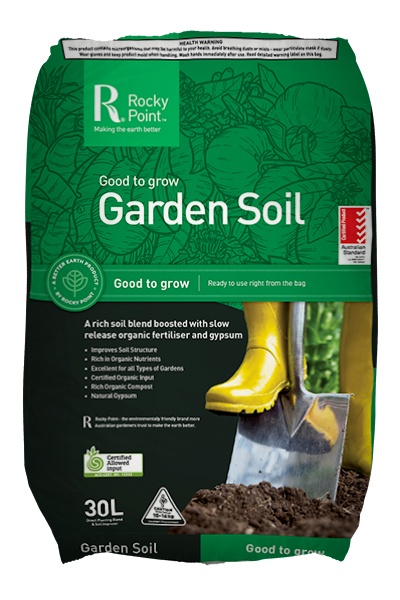
Rocky Point Garden Soil
Using Rocky Point‘s Australian Standards and Certified Organic Garden Soil is a simple, cost effective and environmentally friendly way to feed your plants the nutrients they need to thrive. Comprising the perfect blend of nutrient enriched top soil, organic compost, cow manure, gypsum, slow release organic fertiliser, and natural minerals, Rocky Point‘s Garden Soil makes every garden greener. AVAILABLE IN 30L & 50L BAGS Benefits of Rocky Point Garden Soil: Creates a balanced nutrient rich growing environment to ensure spectacular growth Garden Soil can be used on all garden types but is best suited for vegetable gardens Absorbs and retains water Increases soil nutrient holding capacity Ideal for the filling of raised garden beds, planter boxes, and large containers Contains added natural gypsum for use in hard clay soils Reduces loss of nutrients by avoiding leaching Prepared and tested under strict conditions, this product is certified to Australian Standards 4419 How do I use Garden Soil? Add to existing garden beds: After removing weeds, apply a 50-100 mm layer of Garden Soil over the top of your soil. Dig in well to a depth of at least 150 mm. For planting into the ground: Place at least 100 mm of Garden Soil at the bottom of a hole that is twice the size of the pot. Place plant in the hole and back fill to ground level with Garden Soil. Drench the improved soil with water, and mulch as required.
Brand: Rocky Point
Category: Home & Garden > Lawn & Garden > Gardening > Sands & Soils > Soil